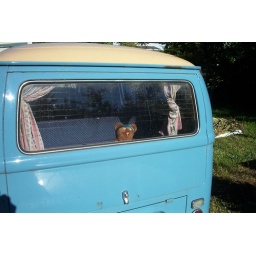
bear in bus